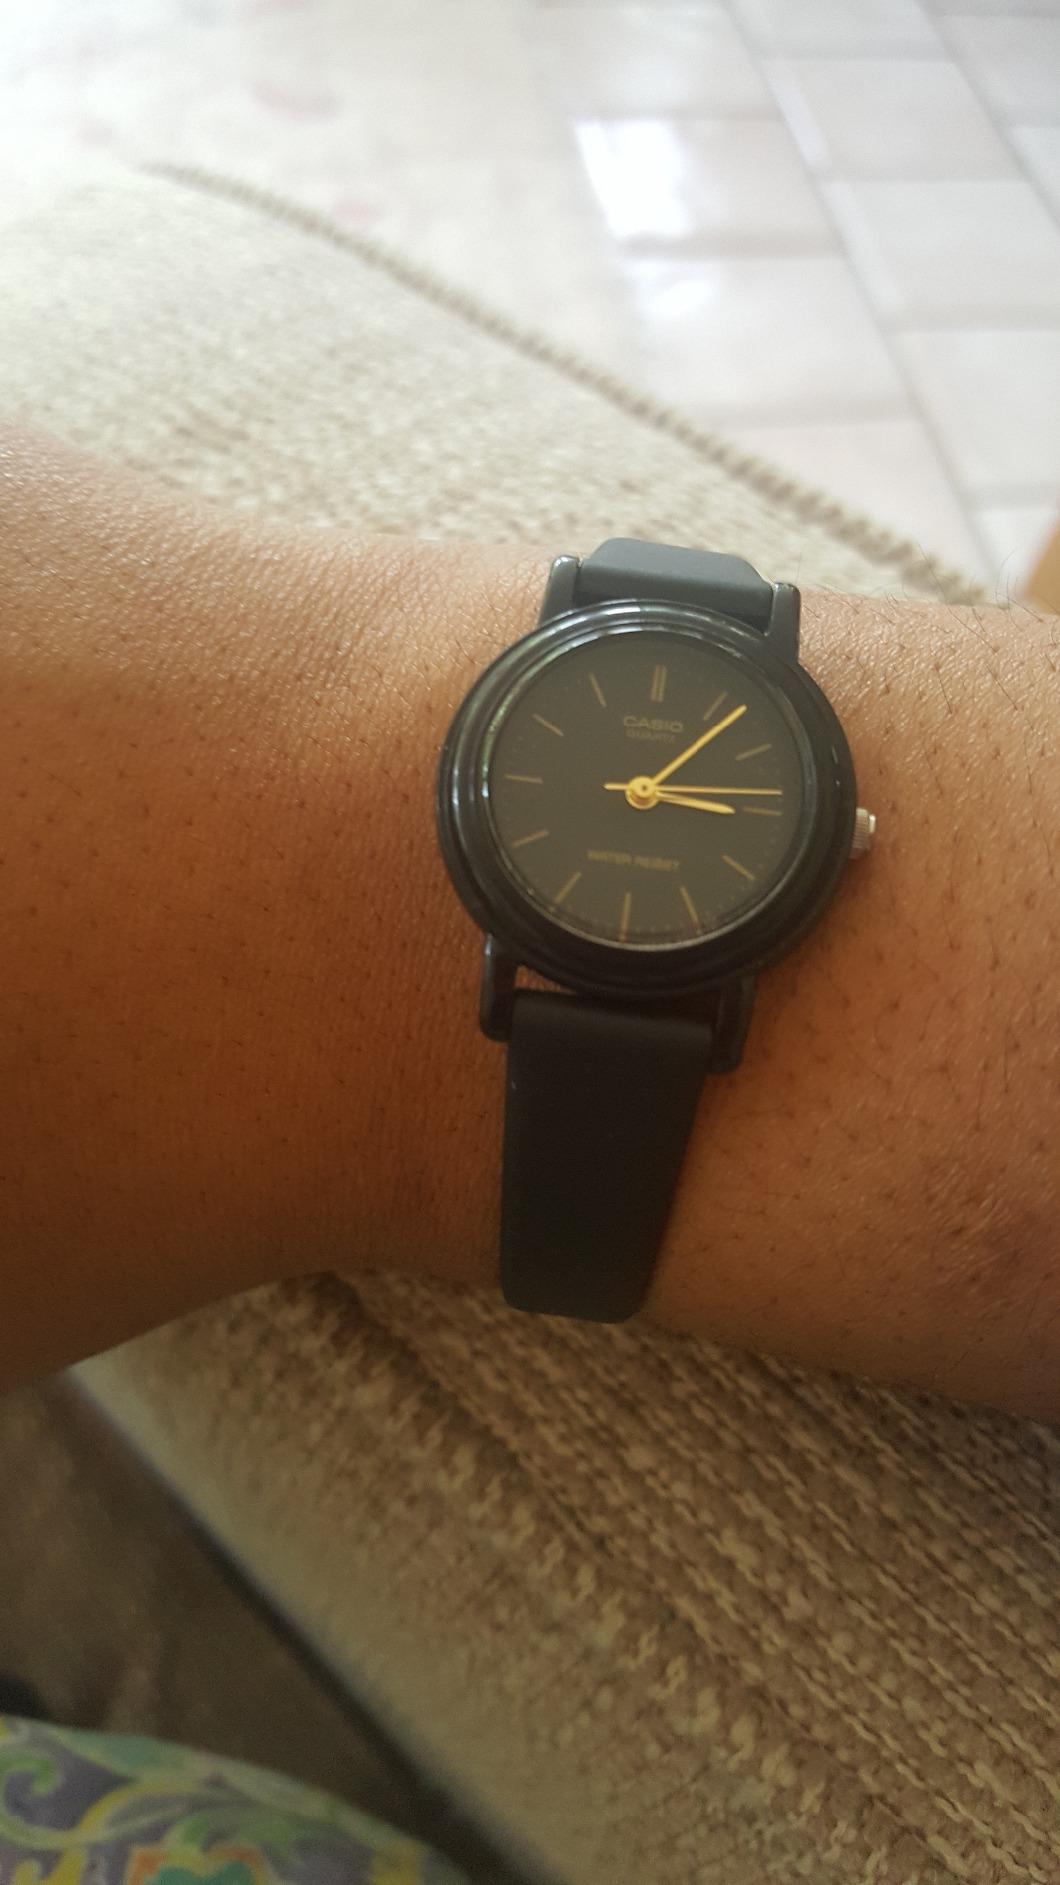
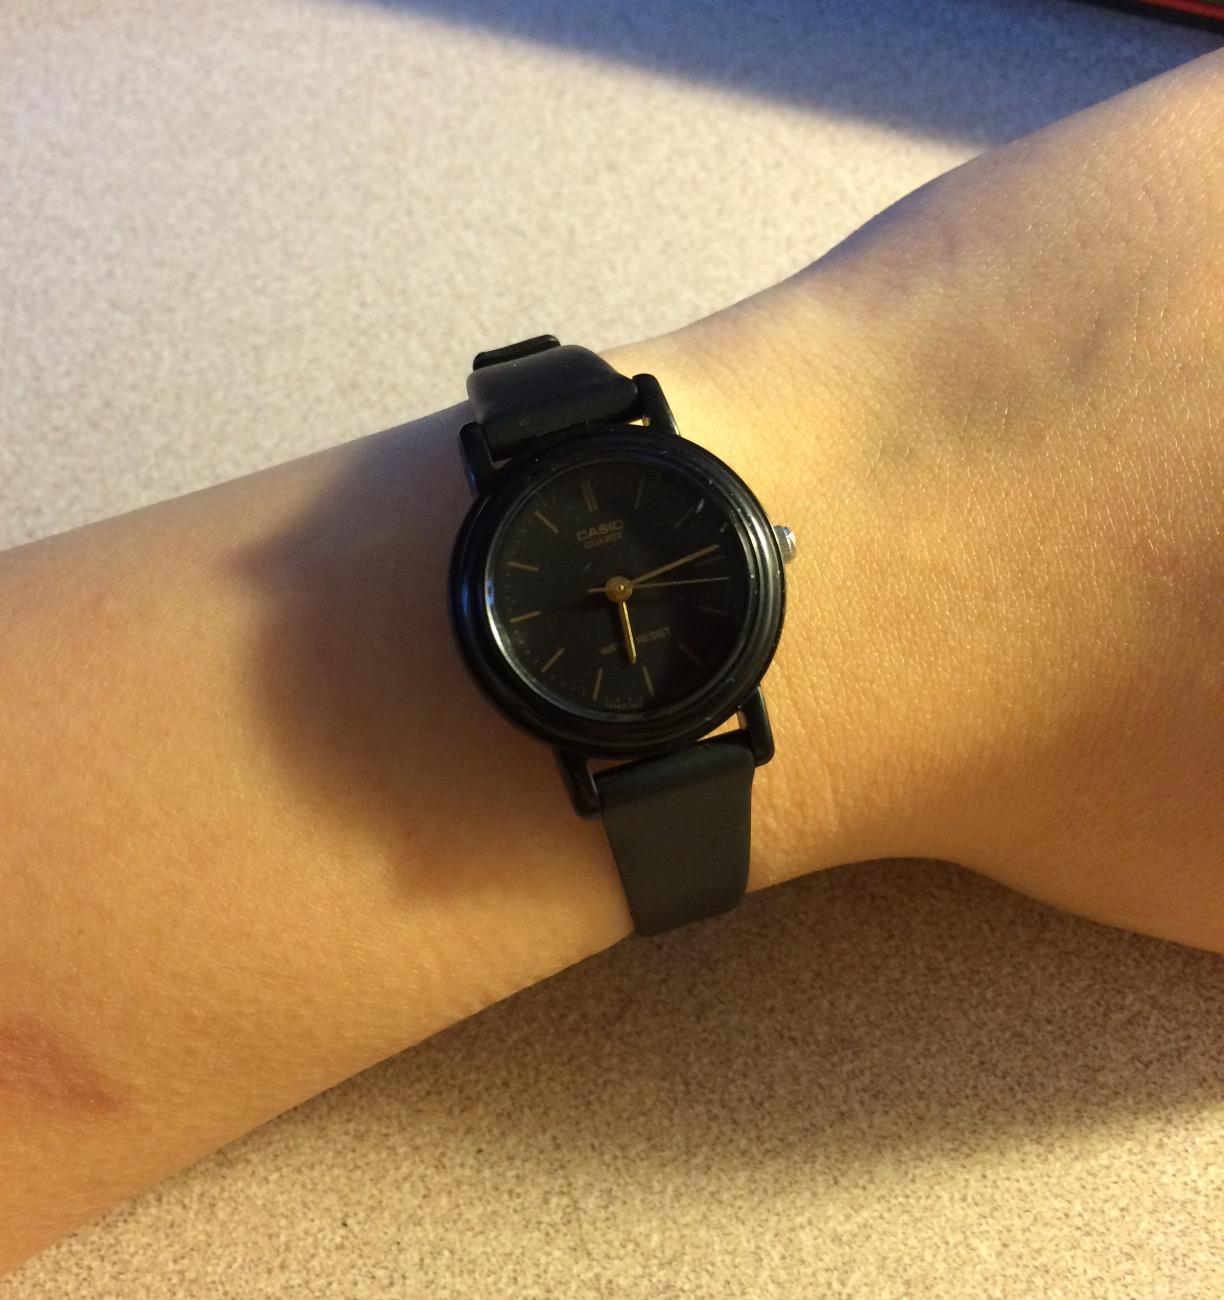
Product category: accessories_watch
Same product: yes